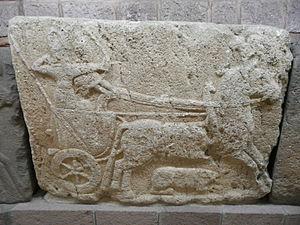
La bataille de Qadesh est une bataille qui a eu lieu aux environs de 1274 av. J.-C. et qui a opposé deux des plus grandes puissances du Moyen-Orient : l'empire hittite de Muwatalli, dont le centre était en Anatolie centrale, et le Nouvel Empire égyptien de Ramsès II. Cette bataille s'est déroulée aux abords de Qadesh, dans le sud de l'actuelle Syrie. Son résultat est discuté parce qu'il semble indécis. Bien qu'ayant commencé à l'avantage des Hittites, elle se solde par un renversement de situation en faveur des Égyptiens, mais il est parfois considéré que les Hittites sont vainqueurs si on tient compte des gains territoriaux obtenus après le conflit.
Les Hittites sont un peuple ayant vécu en Anatolie au IIᵉ millénaire av. J.-C. Ils doivent leur nom à la région dans laquelle ils ont établi leur royaume principal, le Hatti, situé en Anatolie centrale autour de leur capitale, Hattusa. C'est à compter de la seconde moitié du XVIIᵉ siècle avant notre ère un des plus puissants royaumes du Moyen-Orient, dominant l'Anatolie jusqu'aux alentours de 1200 av. J.-C. Au XIVᵉ siècle avant notre ère, ils réussissent même à faire passer la majeure partie de la Syrie sous leur coupe, ce qui les met en rivalité avec d'autres puissants royaumes du Moyen-Orient : l'Égypte, le Mittani et l'Assyrie.